A View from Eiffel Tower

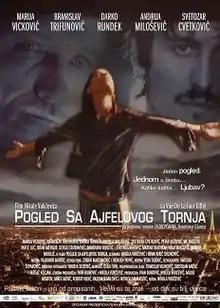
DVD cover

A View from the Eiffel tower (Montenegrin: Pogled sa Ajfelovog tornja) is a 2005 Montenegrin drama film directed by Nikola Vukčević and starring Branislav Trifunović, Marija Vicković, and Darko Rundek.